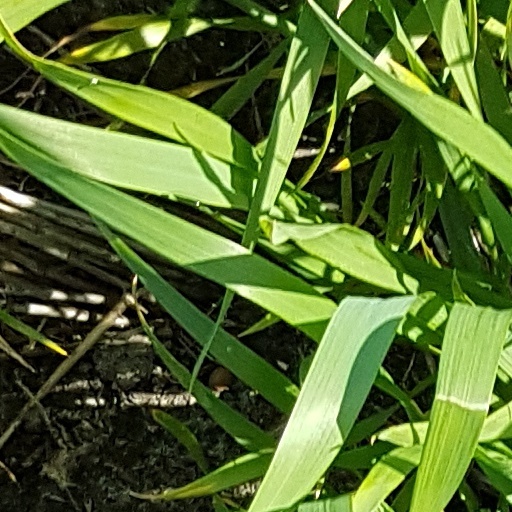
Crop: wheat